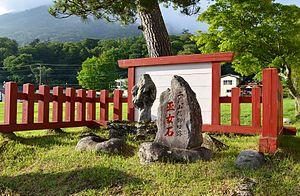
Le mont Nantai est une montagne du Japon située à Nikkō, sur l'île de Honshū, au nord de l'agglomération de Tokyo. Ce stratovolcan haut de 2 486 mètres fait partie du complexe volcanique des monts Nikkō dans le parc national de Nikkō.